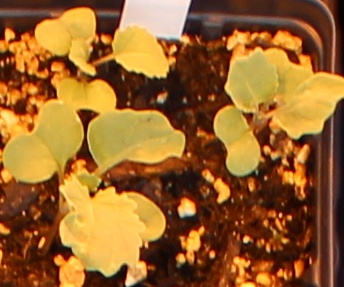
Label: Canola